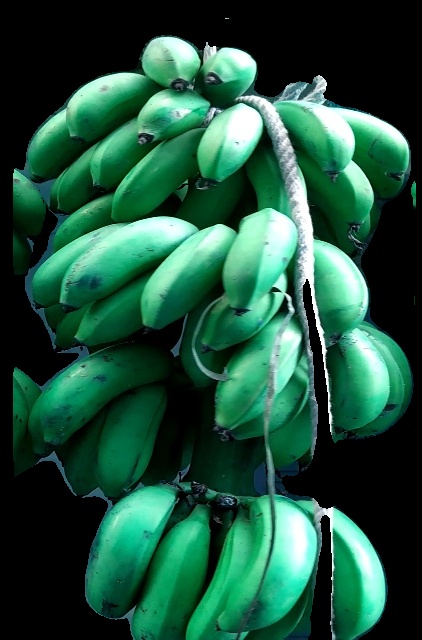
Variety: rasbale
Grade: grade2